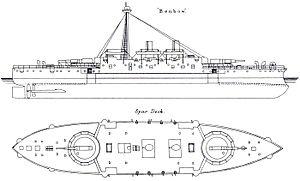
La classe Admiral est la deuxième classe de cuirassés de type Pré-Dreadnought construite pour la Royal Navy à la fin du XIXᵉ siècle.